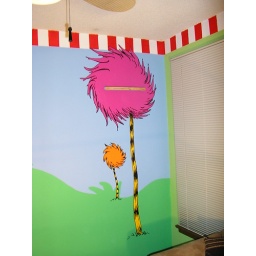
These are the Truffula Trees from the Lorax book - wihout the shelf you see added in a later photo.